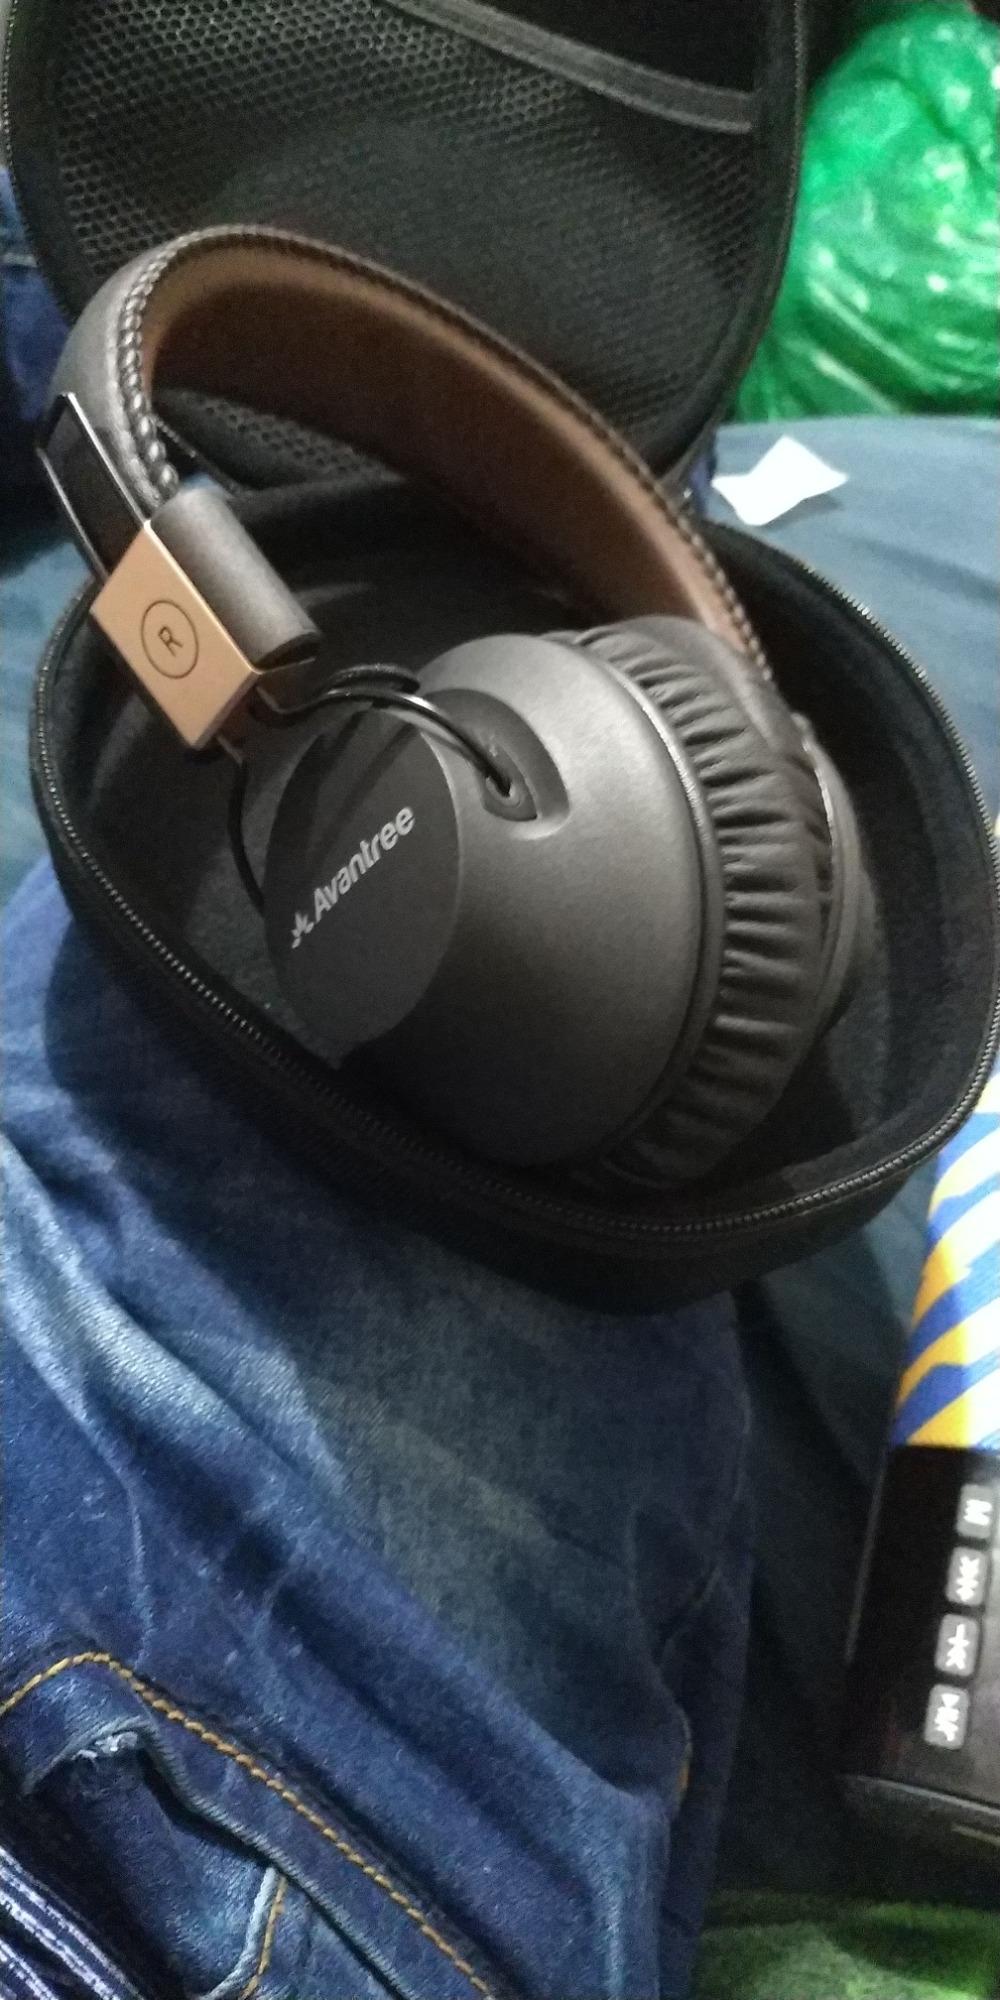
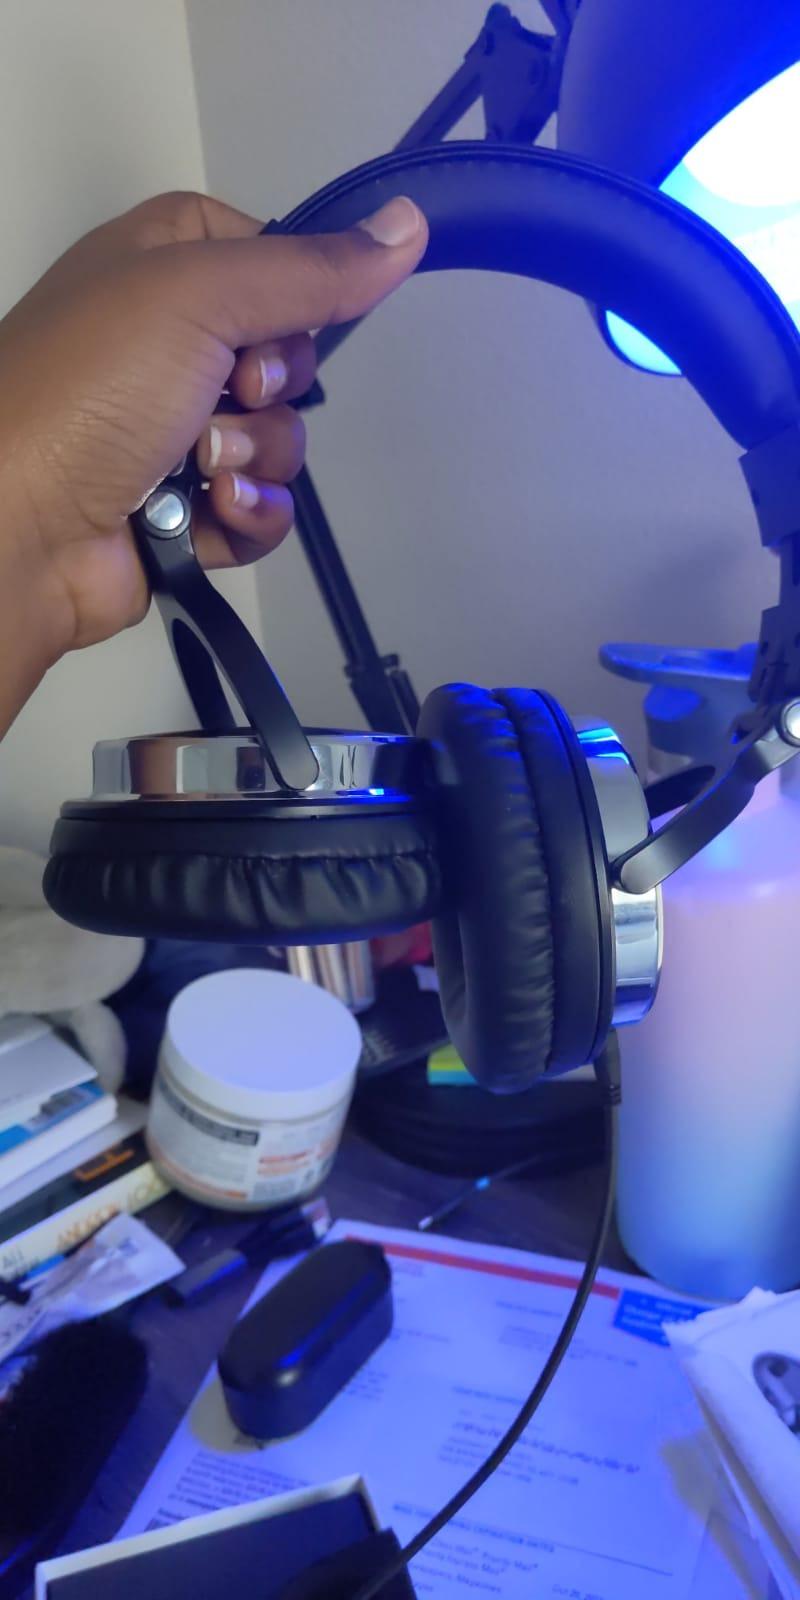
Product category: headphones
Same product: no